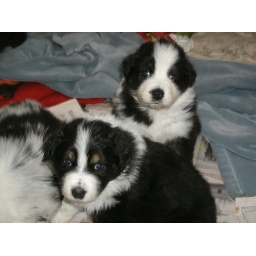
Black tri girl in front and boy in back. The one in the back looks like he is thinking of trouble!